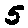
Label: 5